Jim Belushi

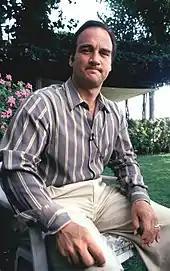
Belushi at the 39th Venice International Film Festival in 1982

From 1977 to 1980, Belushi, like his older brother John, worked with the Chicago theater group The Second City. During this period, Belushi made his television debut in 1978's "Who's Watching the Kids" and also had a small part in Brian De Palma's "The Fury". His first significant role was in Michael Mann's "Thief" (1981). After John's death, from 1983 to 1985 he appeared on "Saturday Night Live"; he portrayed characters such as Hank Rippy from "Hello, Trudy!", Man on the Street Jesse Donnelly, and "That White Guy". Belushi also appeared in the film "Trading Places" as a drunk man in a gorilla suit during a New Year's Eve party. He made a guest appearance in Faerie Tale Theatre's third-season episode "Pinocchio", starring Paul Reubens as the titular puppet.